Battle of Heligoland Bight (1914)

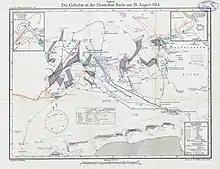

The Germans had assumed that their cruisers, leaving port one by one, would not meet larger ships or a superior force and failed to keep their ships together so they might have better odds in any engagement. Beatty—when faced with the choice of leaving one of his ships to finish off disabled enemies—had elected to keep his squadron together and only later return in force to finish off the ships. Goodenough managed to lose track of two cruisers, which played no further part in the battle.